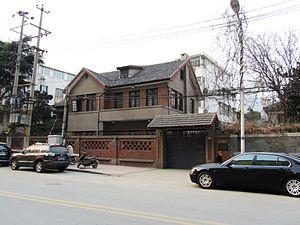
Fu Baoshi ou Fu Pao-Shih, est un peintre chinois.